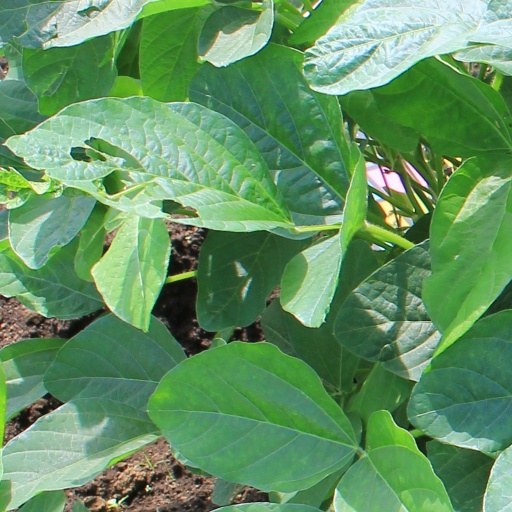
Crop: soybean